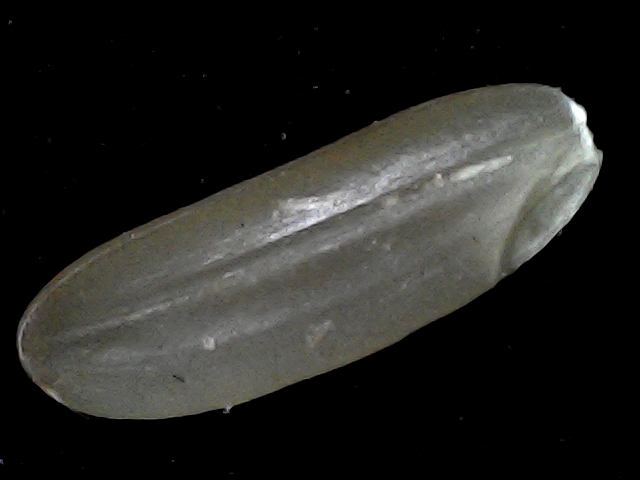
Rice variety: BR23